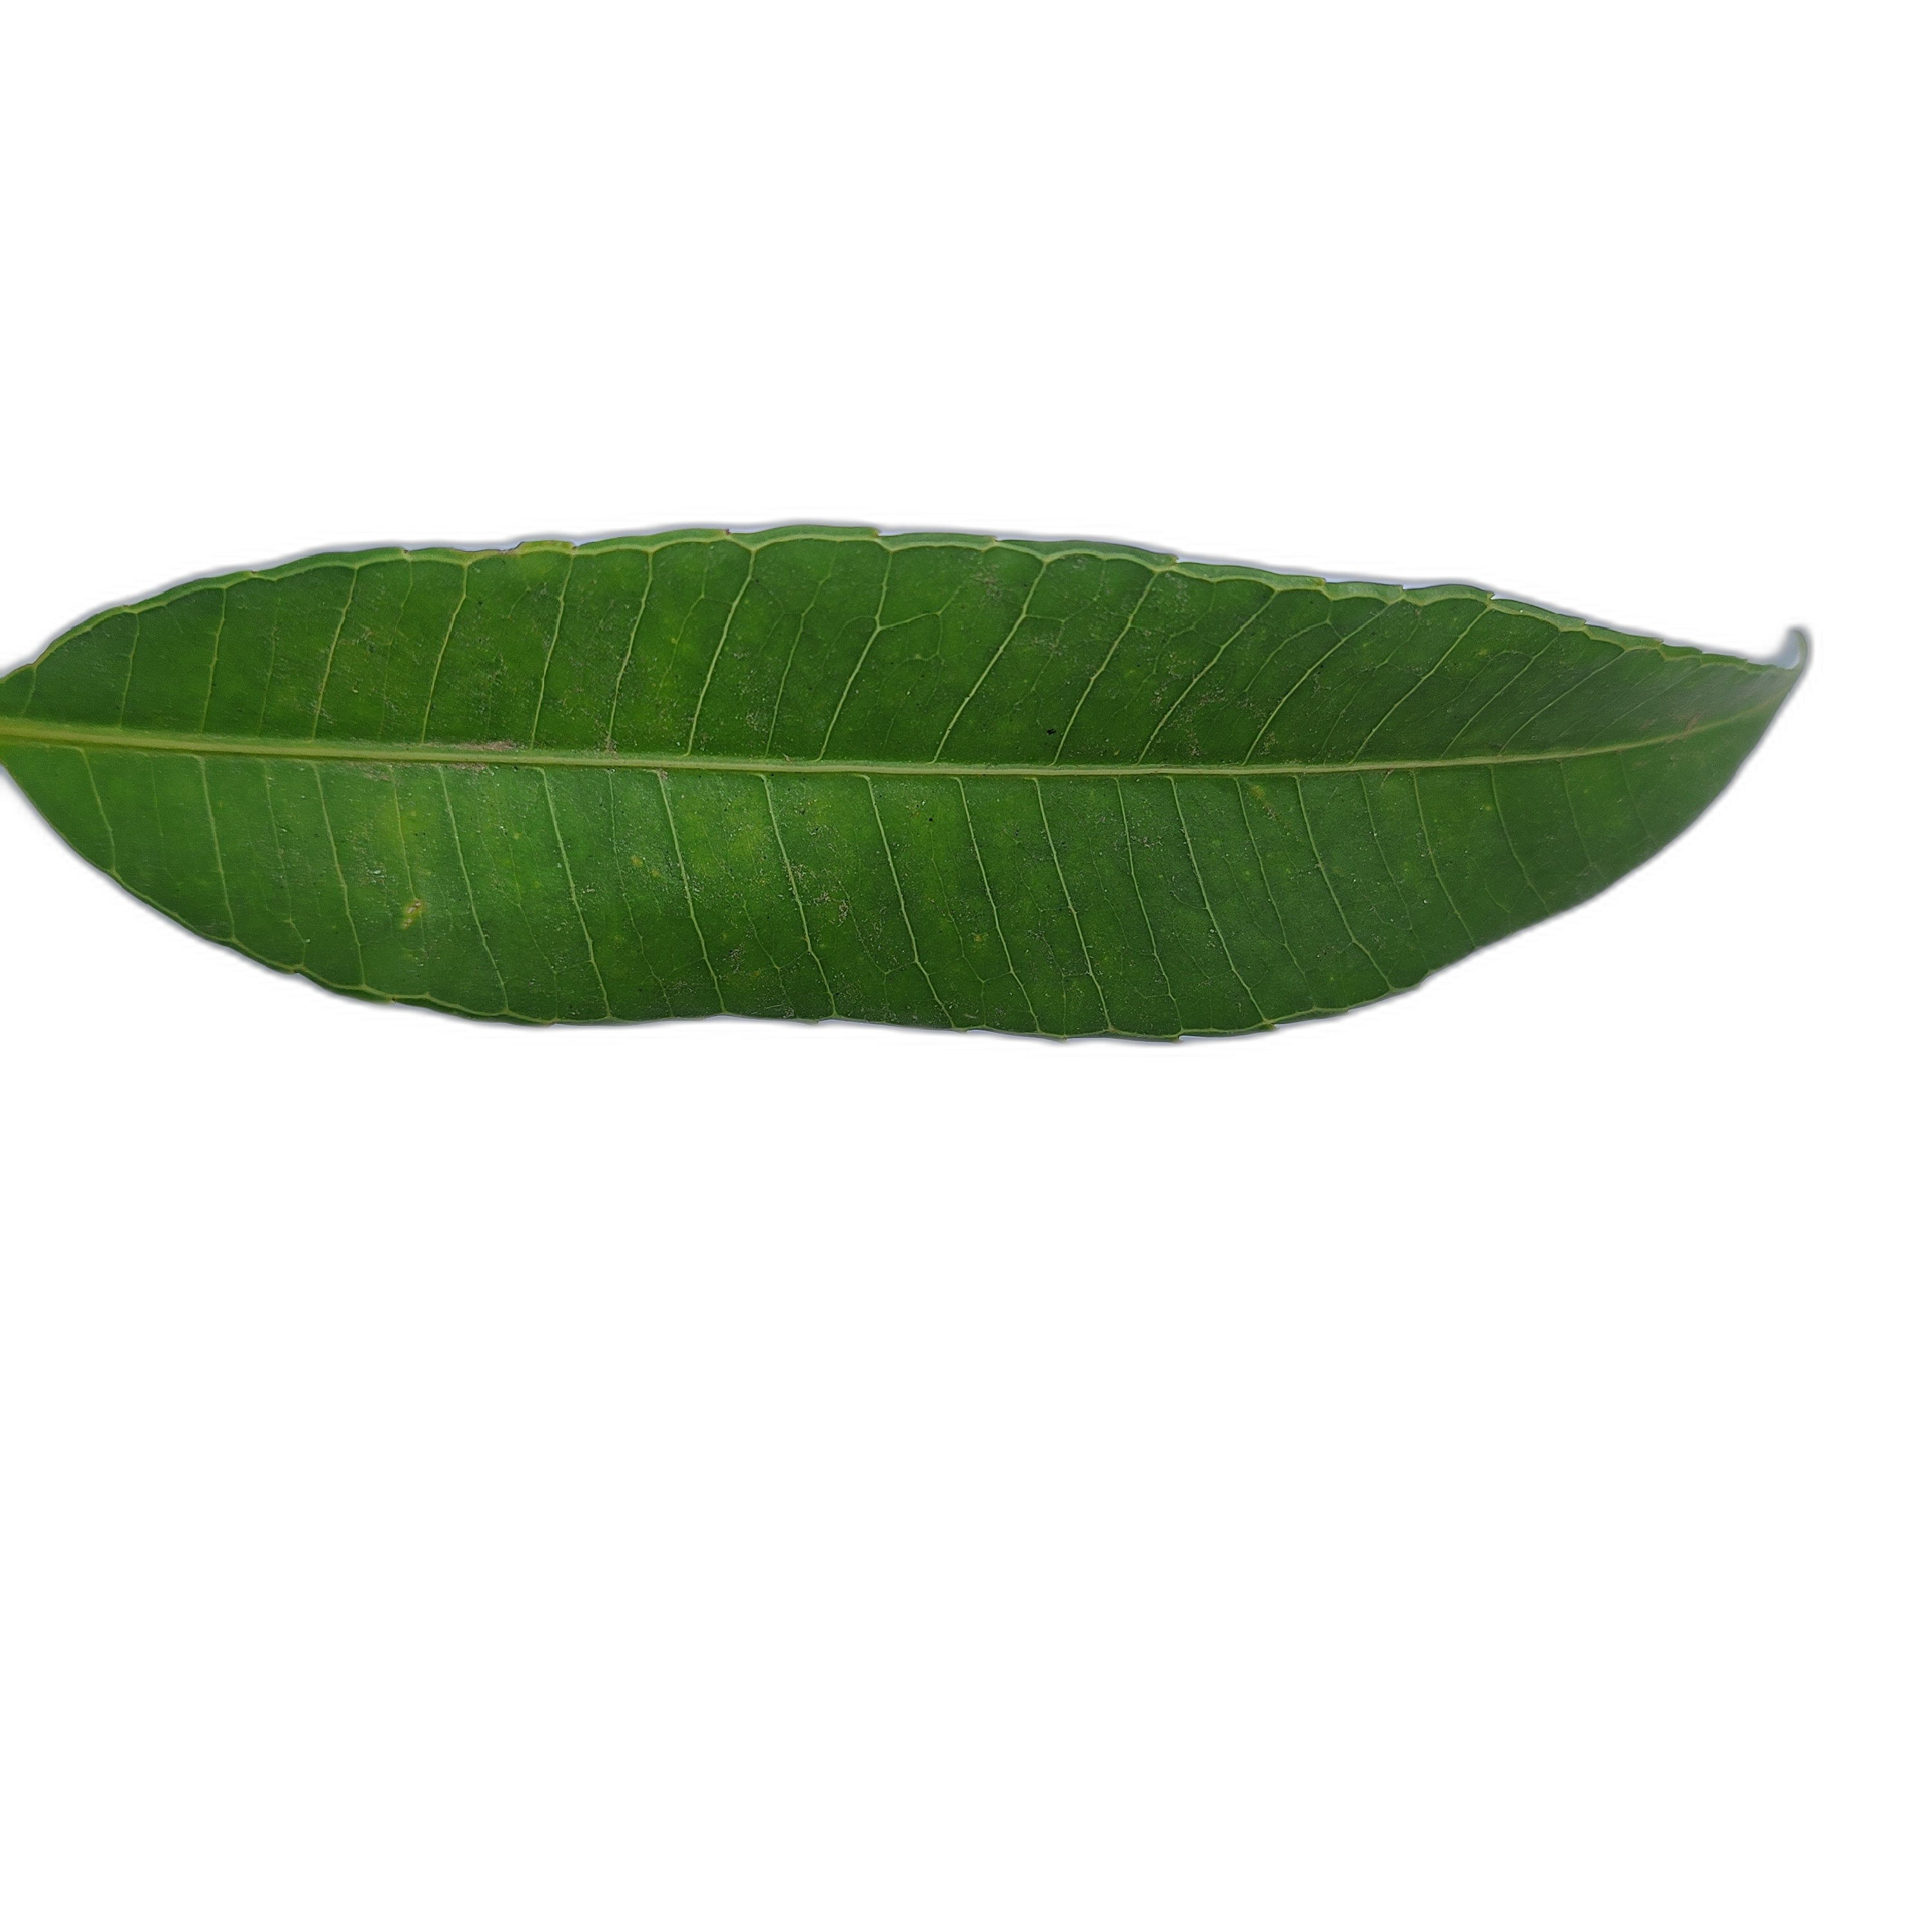
Label: healthy